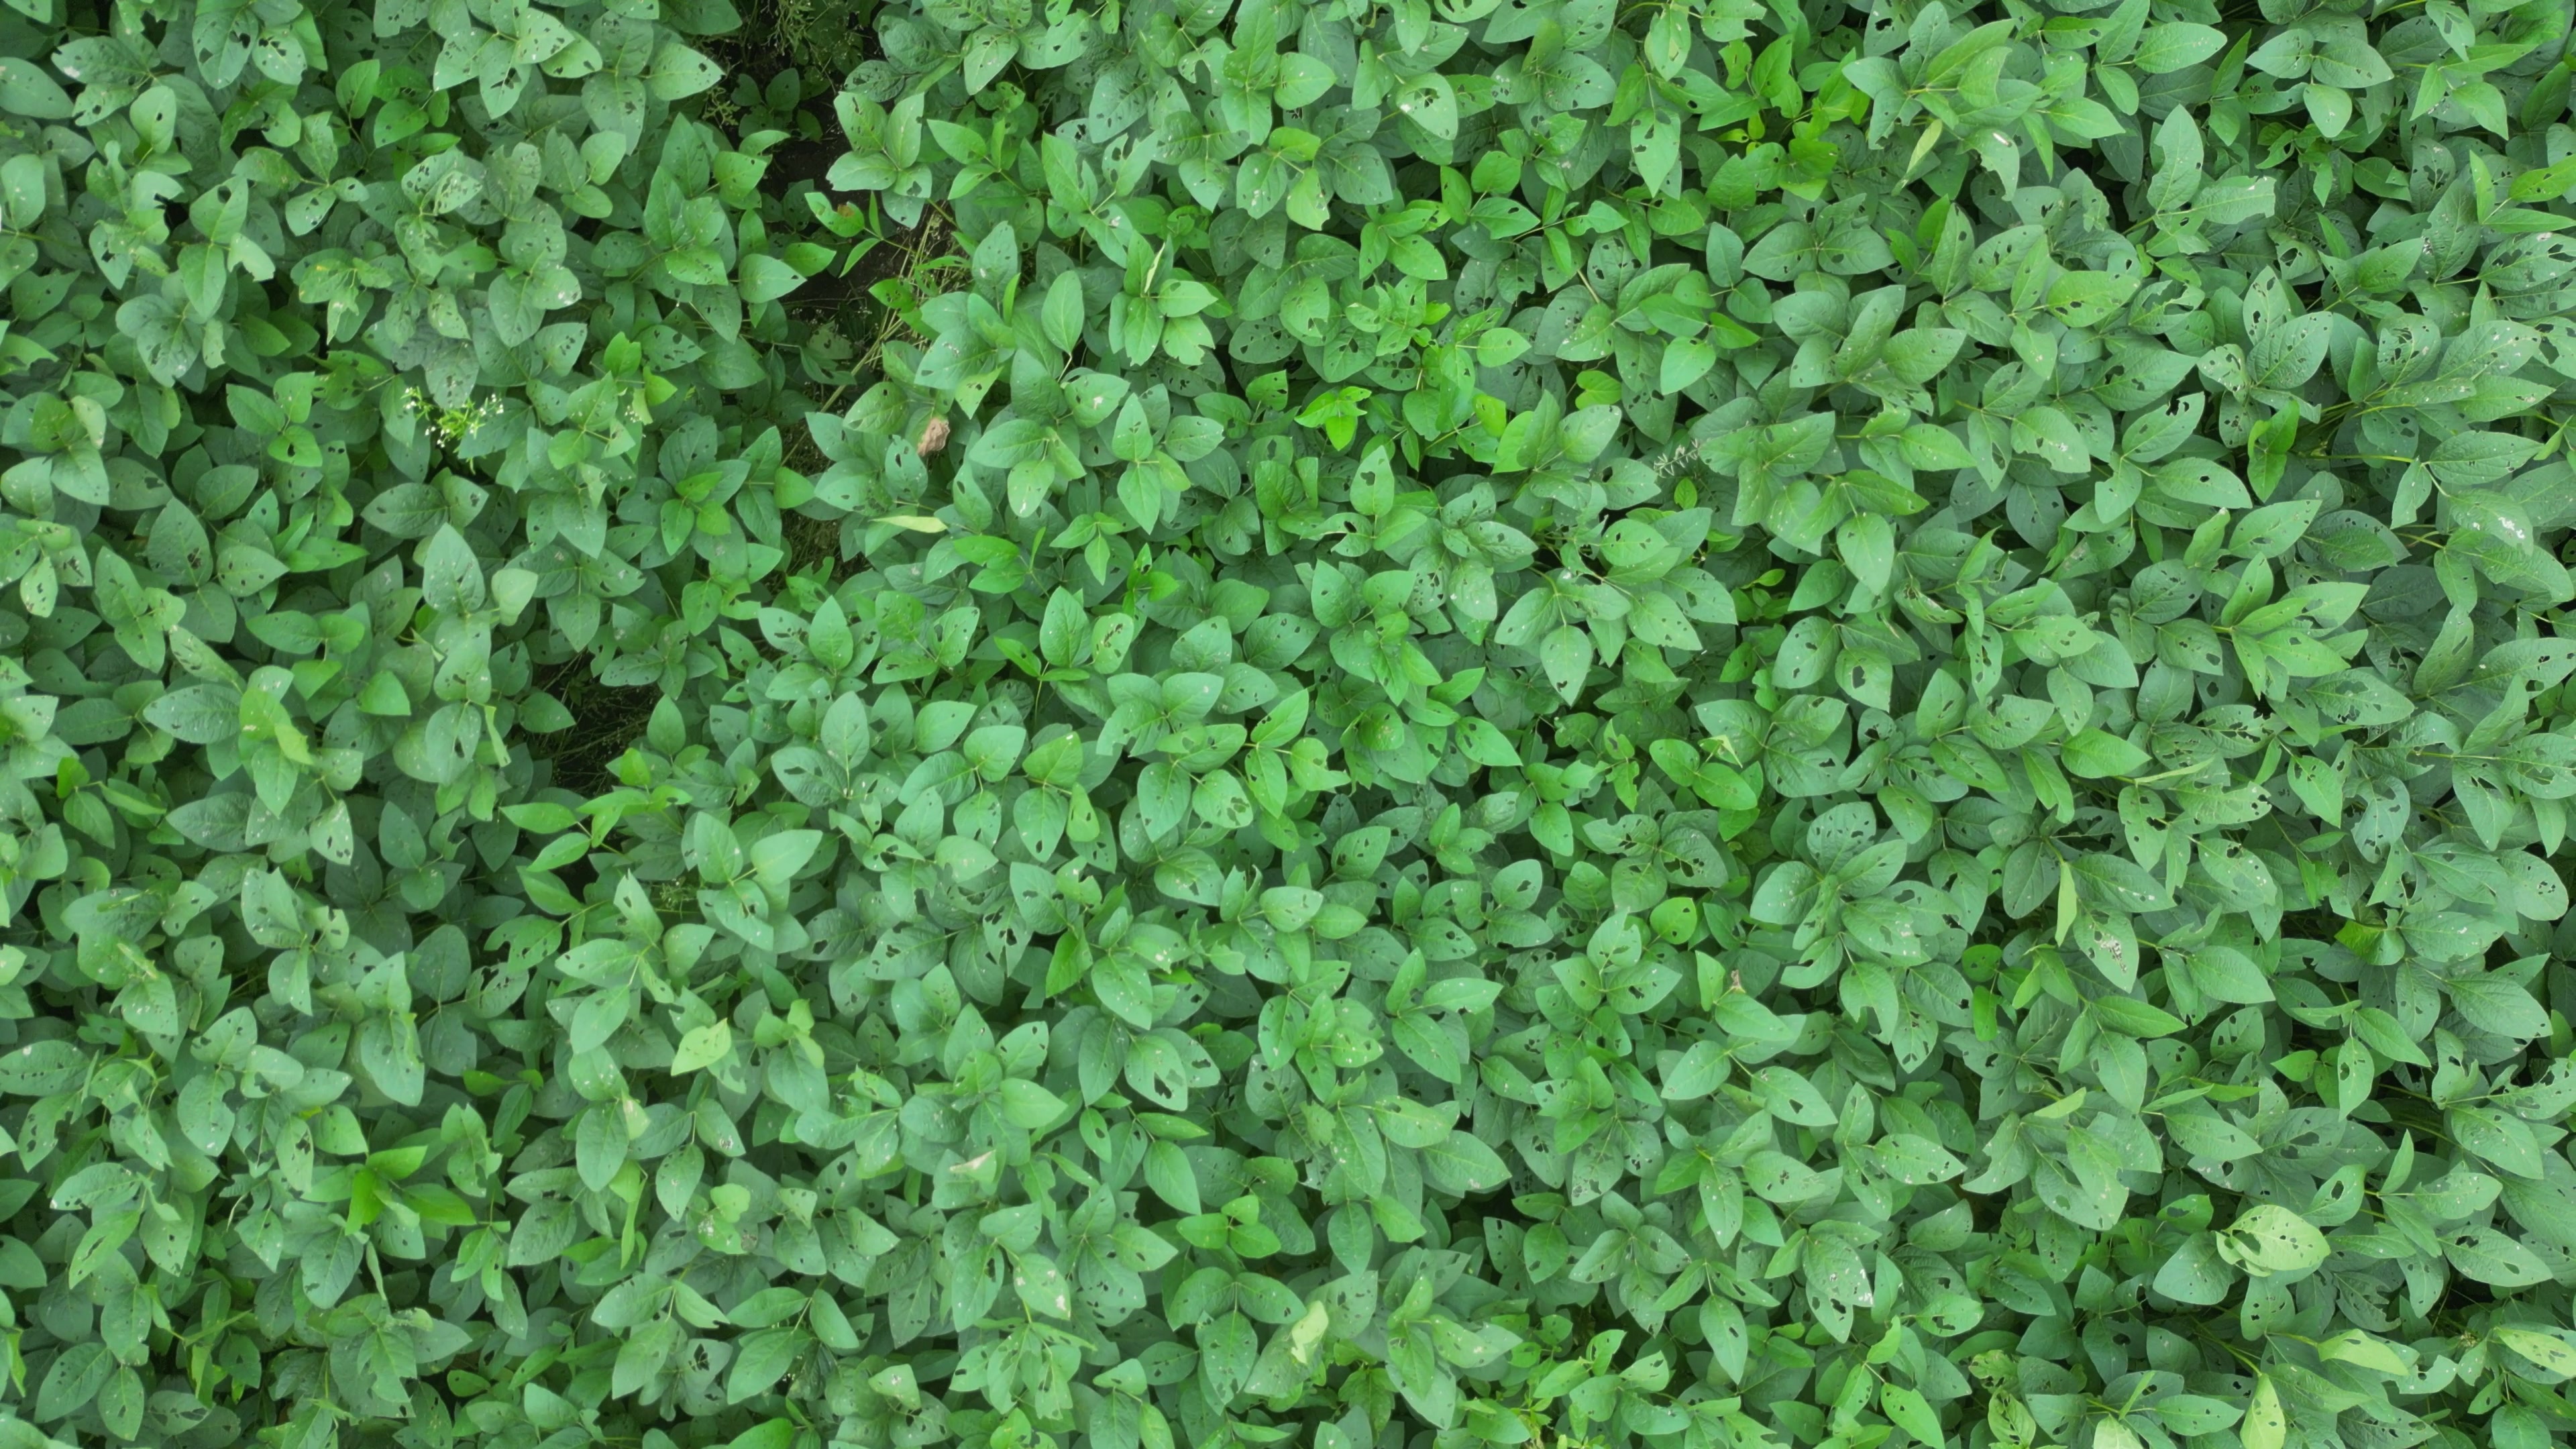
Label: Semilooper_Pest